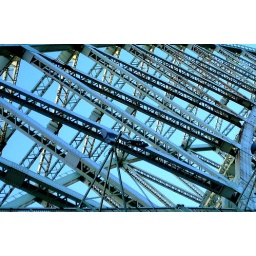
the runcorn - widnes bridge over the river mersey   england